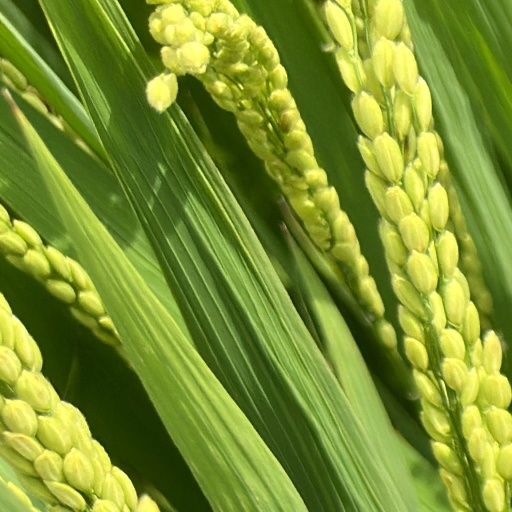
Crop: rice